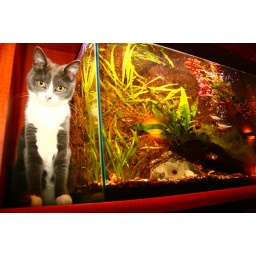
kitten in her favorite spot by the fish tank